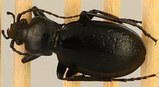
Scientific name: Carabus taedatus
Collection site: Niwot Ridge NEON (NIWO), plot NIWO_013